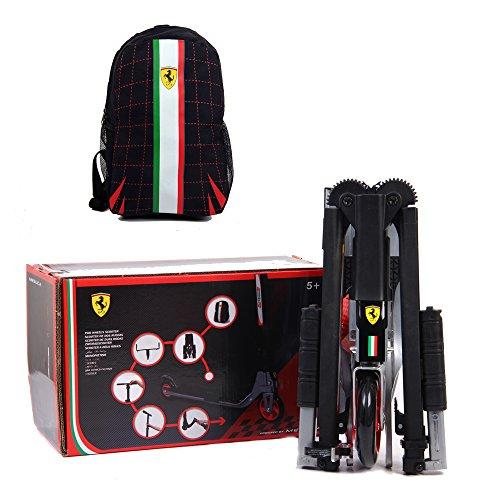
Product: Ferrari Collapsible Two Wheels Scooter with Free Backpack, White
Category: Sports & Outdoors | Outdoor Recreation | Skates, Skateboards & Scooters | Scooters & Equipment | Scooters | Kick Scooters
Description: Ferrari innovative miniature collapsible/foldable scooter.
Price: $149.99
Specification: Product Dimensions:         2.3 x 0.4 x 4.5 inches ; 9 pounds    |Shipping Weight: 10.4 pounds (View shipping rates and policies)|ASIN: B00Y44ZWTM|Item model number: FXA40WHT|    #916    in Kick Scooters